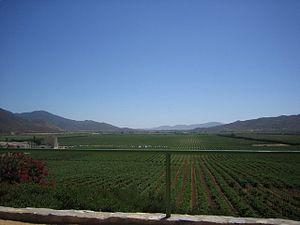
Au Mexique il y a de plus en plus de consommation locale du vin.